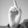
ASL letter: D